Brancepeth, County Durham

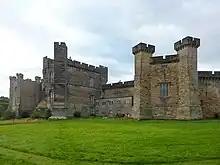
Brancepeth Castle

The name likely derives from "Bran's Path", after Saint Brandon, the parish church's patron saint. According to another story, the village's name is said to derive from "Brawn's Path". There is a legend that Brancepeth was once terrorised by an enormous brawn (boar), which was eventually killed by a knight named Sir Roger de Ferie in 1208. A commemorative stone marks the traditional location of the brawn's death.